Hispanics in the United States Marine Corps

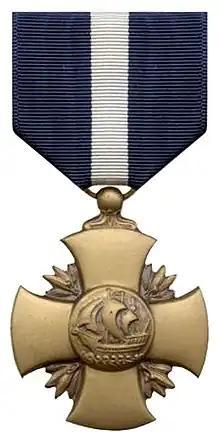
Navy Cross

Private Joe Nichols Viera of the 78th Company, 6th Regiment, 2nd Marine Division, was awarded the Navy Cross, the second highest Military decoration which can be awarded by the U.S. Navy to members of the U.S. Navy or U.S. Marine Corps for heroism or distinguished service. On October 3, 1918, Viera, captured three enemy machine gun nests and with the aid of another Marine captured forty enemy soldiers in the Battle of Blanc Mont Ridge. He was also awarded the Distinguished Service Cross, the United States Army second military decoration, for heroism.